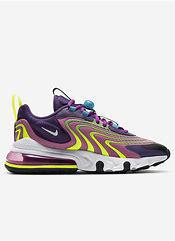
Brand: Nike
Model: Air Max 270 React ENG